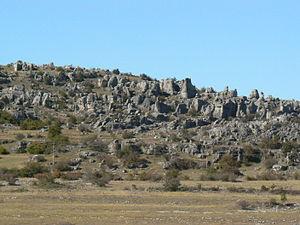
Chaos de Nîmes-le-Vieux en Lozère (France)
En géomorphologie, un chaos — de blocs ou de boules — désigne un modelé de déchaussement de blocs ou de rochers dégagés par l'érosion. Ces formes font partie des produits de la météorisation comme les tors, les arènes et à une échelle supérieure les inselbergs et sont associées à des formes mineures comme les taffoni, les vasques, les cannelures, etc.